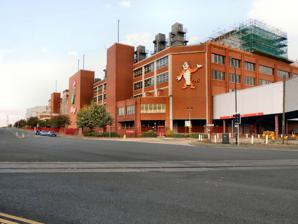
Building: Manchester Plant
Country: United Kingdom
Year built: 1938
This article is an orphan , as no other articles link to it . Please introduce links to this page from related articles ; try the Find link tool for suggestions. ( October 2022 ) Cereals factory in Stretford Manchester Plant The factory entrance in September 2011 Location within Greater Manchester Alternative names Manchester Factory General information Type Cereals factory Architectural style Factory Address Stretford , M32 8RA Coordinates 53°27′24″N 02°18′59″W / 53.45667°N 2.31639°W / 53.45667; -2.31639 Elevation 20 m (66 ft) Current tenants The Kellogg Company of Great Britain Completed 1938 Inaugurated 24 May 1938 Client The Kellogg Company of Great Britain The Manchester Plant is a large food factory in North West England ; during World War II , it was the largest food factory in Europe. It is devoted to manufacturing Kellogg's cereal and related products. History American Will Keith Kellogg (who died in October 1951) was part of the Seventh-day Adventist Church , and a strict vegetarian. Other famous food industry families have had noted strong links to a sect of the Christian church. In 1935, All-Bran was imported from Canada. During the Second World War, the site's production was only sold to the North, Scotland and the Midlands. The factory was damaged by high winds at the end of February 1949. It suffered a gas explosion in a basement on Saturday 15 July 1950. The production manager, Joseph Askew, died suddenly at home, on Poplar Road in Stretford, on 3 February 1956, aged 58. During food rationing, the parent US company would fly in parcels of food, for all the staff, in the week before Christmas, on an aircraft from Dublin, with a turkey and Christmas pudding for each employee. After rationing stopped, the company continued the tradition, for some years. By 1960, the site was making 1.25 million boxes per day. The other £14m production site in north Wales opened on 28 April 1978; construction had started in July 1976. Around three hundred workers were made redundant in 1981, due to automation and a £5.5m investment. Construction The site was essentially chosen due to the proximity to the Manchester Ship Canal , built by The Kellogg Company of Great Britain; the site in Manchester was chosen by Harry McEvoy (c.1902 - 3 November 1984), the managing director. It was the largest food manufacturing factory in Europe. It was built in ten months. On Thursday 17 June 1937 construction started, the first factory on the new Barton Dock Estate, owned by the Manchester Ship Canal Company. It would cost £250,000. The granary could store 500,000 tons of grain, with eight grain stores, 130 ft high, 30 ft wide, and built in only nine days. All of the raw materials came from the British Empire , with the white corn for Corn Flakes grown in South Africa. The factory was expected to open at the end of February 1938. The £500,000 five floor site opened on 24 May 1938, which was Empire Day , the birthday of Queen Victoria . It was opened by a woman from north Nottinghamshire , from 22 Second Avenue, Edwinstowe ; her husband worked at the nearby Thoresby Colliery . The factory was the largest cereal factory in the British Empire , covering seven acres. She had six children, and had been chosen in April 1938 from around five thousand applicants on Wednesday 27 April 1938. McEvoy would be chairman of the Cereal Foods Manufacturing Association from the start until 1967. The huge illuminated K sign, was switched on on 24 November 1981, being 60 ft long. A new UK headquarters was built in the late 1980s next to Old Trafford Cricket Ground on Talbot Road, with 400 staff, costing £2m. By the late 1980s, the factory was seven times larger, and the second-largest breakfast cereal factory in the world. Visits Prince Philip visited on Friday 14 June 1963, where he met the same Nottinghamshire woman, now aged 70, who had opened the site in May 1938; she now lived in Breaston in south-east Derbyshire . The site was now 18 acres. He had visited Leigh Boys' Grammar School in the morning, and two other Manchester factories, leaving Liverpool Airport at 6.20pm. On Wednesday 22 May 1974, the factory was visited by the Prince of Wales. Margaret Thatcher, as Prime Minister, visited on the afternoon of Friday 15 January 1982. Mrs Thatcher had been warmly greeted earlier on the same day when she visited the University of Salford , with around three hundred students carrying black flags, and a draped coffin. She had visited the area by plane at Manchester Airport on a Royal Air Force aircraft, arriving back in north-west London at 6.30pm. On Sunday 5 January 2020, Channel 5 showed Secrets of the Kellogg's Factory , with food historian Polly Russell . BBC Two made an hour-long documentary on Tuesday 26 July 2016, looking at the production of Crunchy Nut , interviewing Professor of Nutrition Louise Dye and food historian Seren Evans-Charrington ; the production of Coco Pops , made with Arborio rice ; the addition of vitamin D with Professor of Immunology Adrian Martineau and nutritionist Angelique Panagos , and how from October to April in the UK there is not enough sunshine to make vitamin D . Food Unwrapped , with Kate Quilton of Channel 4 shown on Monday 7 September 2015 series 6 episode 2, visited the factory, to investigate how vitamins and iron were added to Cornflakes, where a nutritionist showed Kate that Cornflakes floating on water could be attracted by a magnet; the programme was made by Ricochet . On Sunday 10 April 2022, Channel 4 showed an hour-long documentary about the factory, with Amalia Diamanti of Greece, of Kellogg's research and development, with series editor Anushka Roberts , made by HLP Studios. Incidents On Thursday 11 August 1955, 28-year-old Harold Grupwell was caught in a revolving bran cooker, and killed. On the night of Sunday 22 October 1967, the site had a large fire, with 150 firemen attending. In May 1977, 1,400 factory workers went on strike. On Sunday 9 September 1979, workers went back to work after a ten-week strike, after accepting a £8.50 a week pay rise. Production Corn arrives at the Dacsa Group site at Liverpool docks, and takes around one hour and twenty minutes to get to the factory. 200 tonnes of corn arrives each day, from Argentina, processing around ten tonnes of Corn Flakes each hour. 150 tonnes of Arborio rice arrives each day from Italy and Spain. It makes a million packets of cereal a day. It makes 21,000 tonnes of Coco Pops each year. For Crunchy Nut, each day it requires 10 tonnes of nuts and 3 tonnes of honey. Distribution The distribution centre is guided by automated guided vehicles , made by Dematic . The site is alongside the north-south A5181, at the T-junction with the B5211. Its main warehouse is further to the west, along the B5211. Energy production In December 2005, a contract for a 5MW cogeneration (CHP) unit on the site was awarded to Elyo Industrial Ltd (now called Industrial Energy Services Ltd). See also Worksop Factory References